Question: Where is the chair?
Tambaya: Ina kujerar?
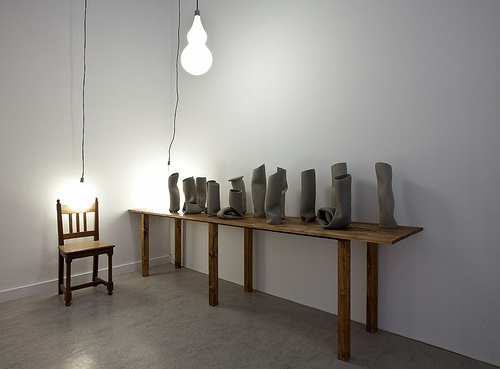
Answer: In the room.
Amsa: A daki.